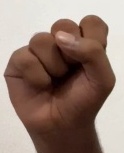
ASL sign: S